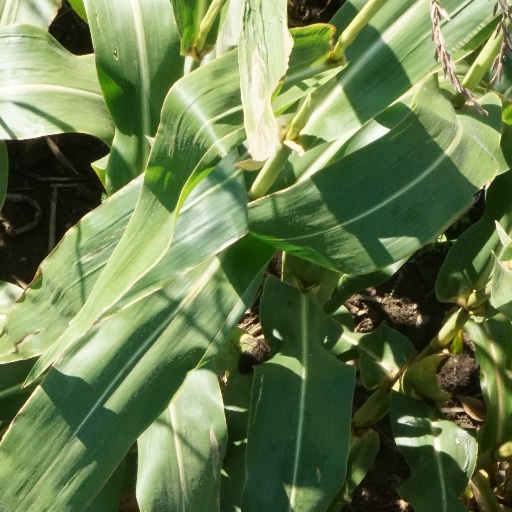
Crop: maize; corn